Liskeard and Caradon Railway

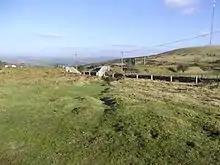
Ruined bridge for the Tokenbury line at Minions; the line passed round the left of Caradon Hill (right)

The success of the South Caradon mine encouraged a frenzy of speculative prospecting in the area; and the availability of transport to market further encouraged this. While much of the exploration turned out to be fruitless, there were many good finds as well. West Caradon Mine was soon productive, on the hill opposite South Caradon. The mine owners constructed a tramway on an inclined plane to reach down to the L&CR Cheesewring branch opposite Crow's Nest, probably by 1849. It was standard gauge on a gradient of 1 in 6, and it was 480 feet (146 m) long.